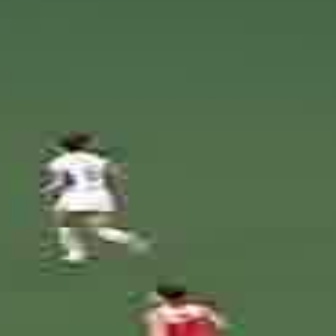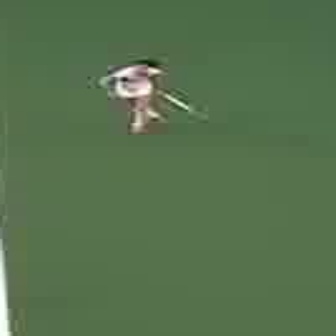
  Please identify the target specified by the bounding box [8,124,154,269] in the first image and locate it in the second image. Return the coordinates in [x_min,y_min,x_max,y_max] format.
Answer: [92,53,174,136]